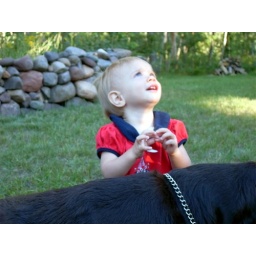
My cousin Audrey, watching a kite flying in the sky